Shining Tears X Wind

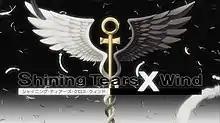
"Shining Tears X Wind" logo

is a Japanese anime based on the PlayStation 2 games "Shining Tears" and "Shining Wind". "Shining Tears X Wind" presents an adapted version of "Shining Wind"'s story, seen from the perspective of the character Souma. It is directed by Hiroshi Watanabe and produced by Studio Deen. The series started airing in Japan on April 6, 2007 and finished airing on June 29, 2007. The anime has the same opening and ending themes as the game "Shining Tears". A sequel to this is a mobile game entitled "Shining Wind X", which was released in January 2008.